Walter W. Wensinger

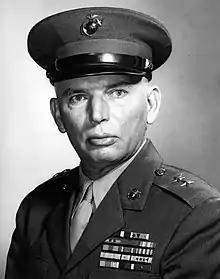
Walter W. Wensinger as Major general, USMC

Walter William Wensinger (September 4, 1894July 10, 1972) was a highly decorated officer of the United States Marine Corps with the rank of lieutenant general. He is most noted for his service as commanding officer of 23rd Marine Regiment during Battle of Iwo Jima, when he received the Navy Cross, the United States military's second-highest decoration awarded for valor in combat. Wensinger finished his career as special advisory assistant to the commandant of the Marine Corps.